Îles des Saintes

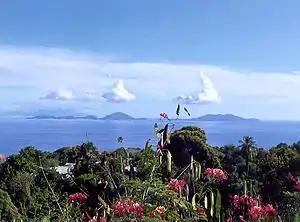
View of Les Saintes from Guadeloupe island

"Les Saintes" is a territory of the northern hemisphere situated in North America, in the Caribbean islands, between the Tropic of Cancer and the Equator. The islands lie around 15°51' North, the same latitude as Thailand or Honduras, and 61°36' West, the same longitude as Labrador and the Falkland Islands.